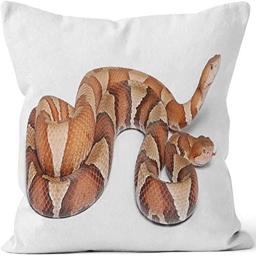
Animal: snakes